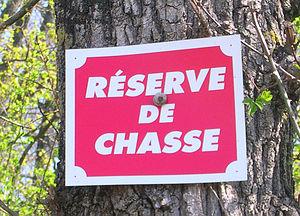
Panneau indiquant la limite d'une réserve de chasse en France Auteur/Author Romary Avril/April 2006
En droit français contemporain, la chasse est définie comme « tout acte volontaire lié à la recherche, à la poursuite ou à l'attente du gibier ayant pour but ou pour résultat la capture ou la mort de celui-ci. »